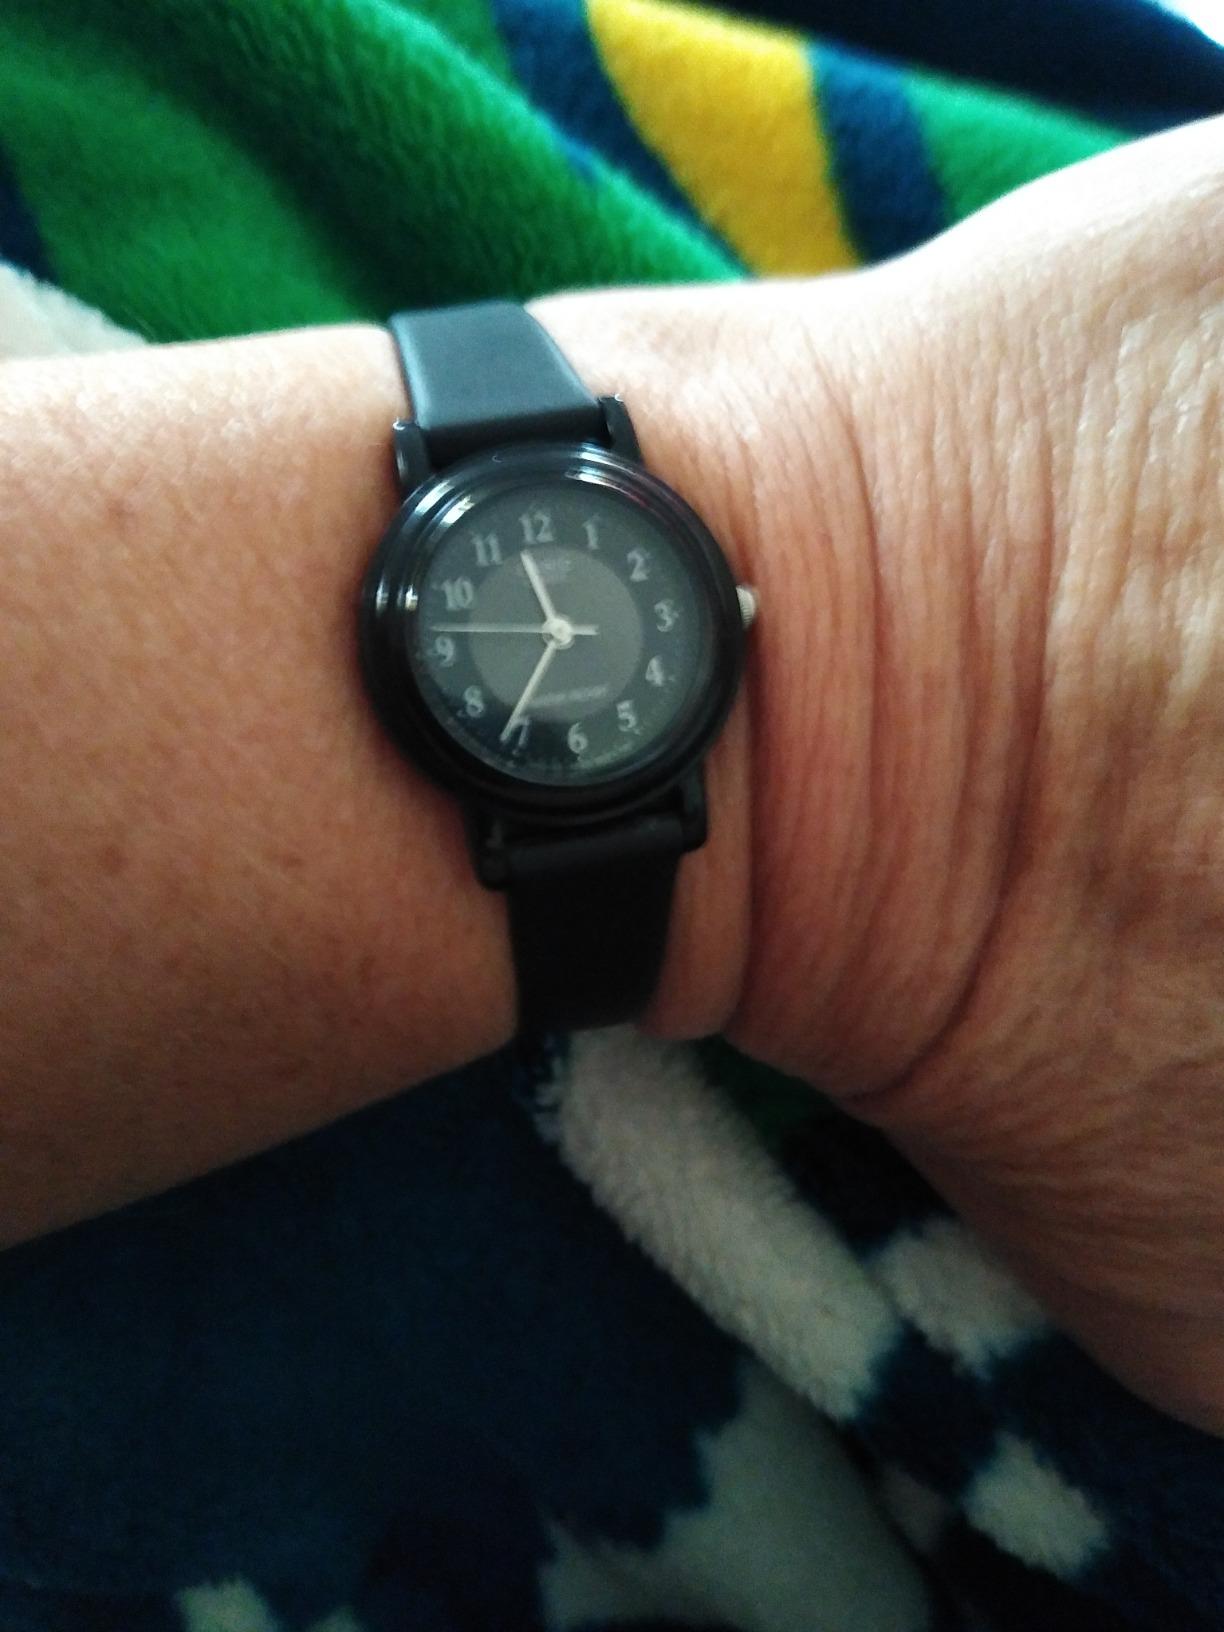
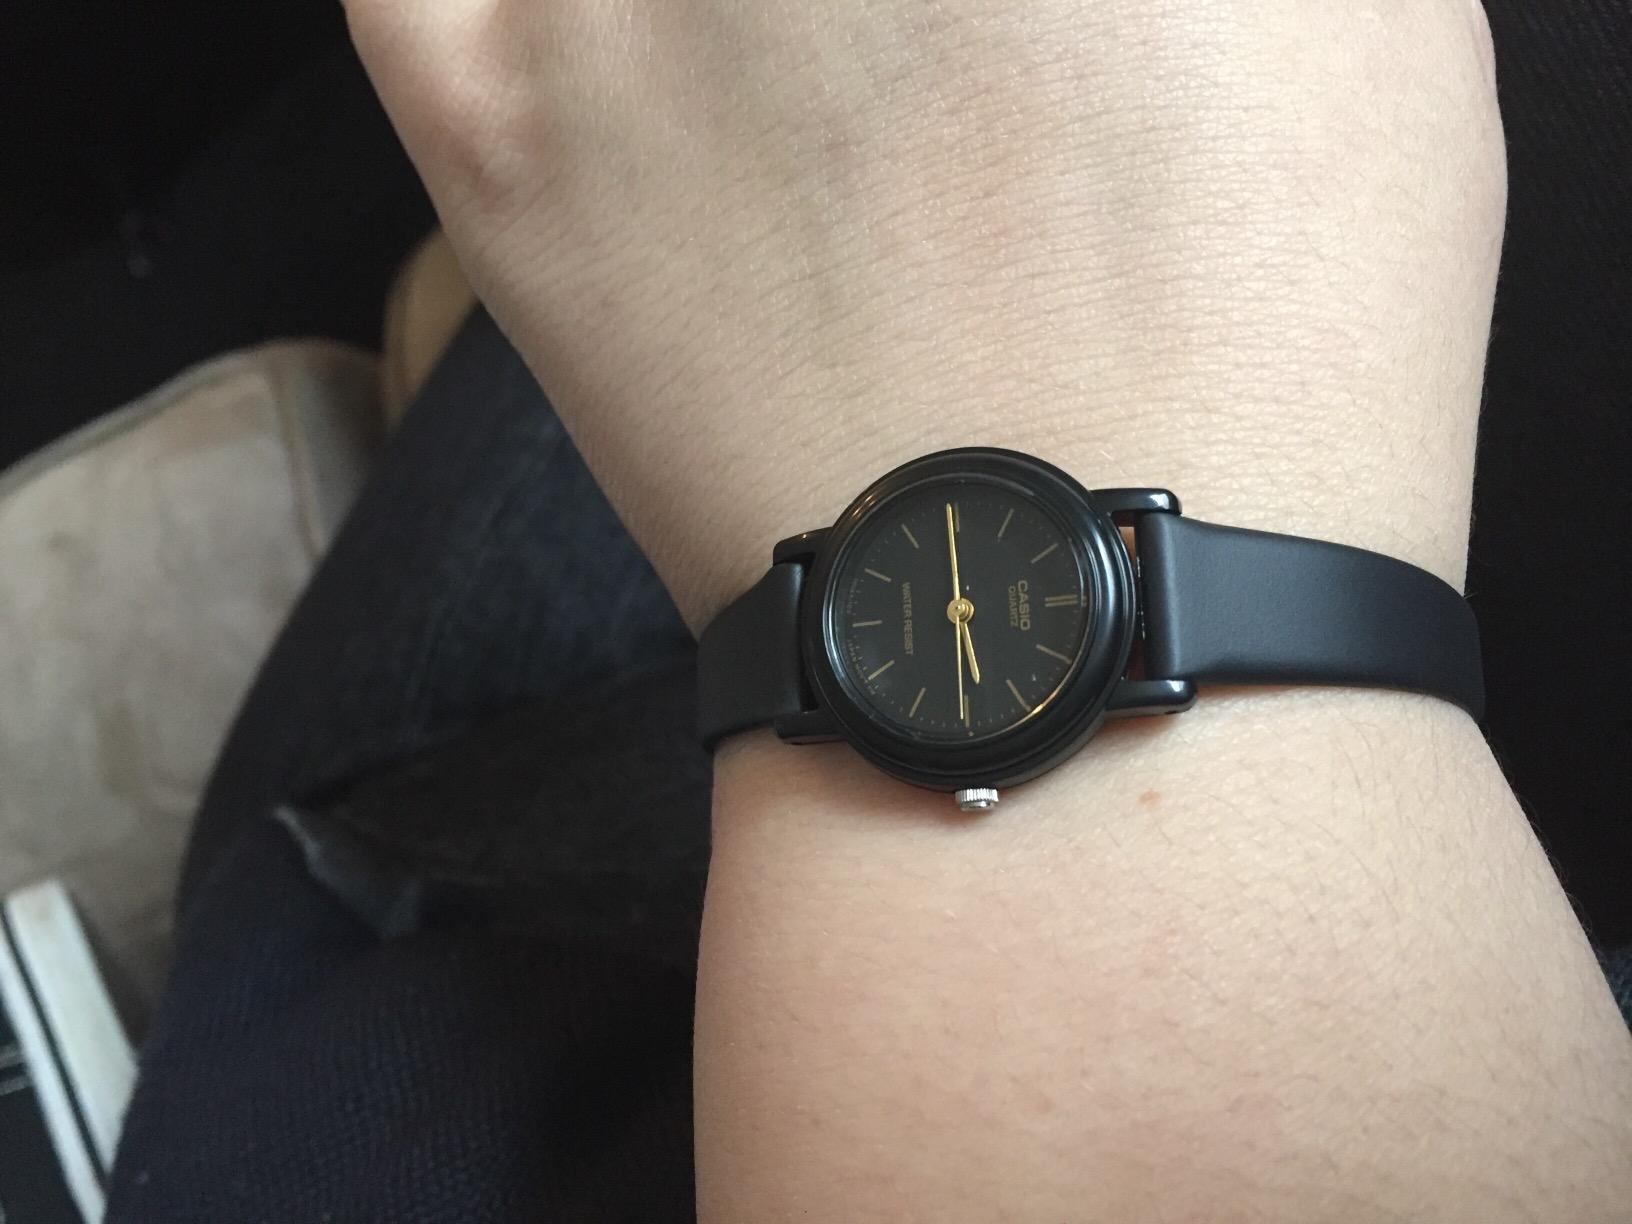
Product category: accessories_watch
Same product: no